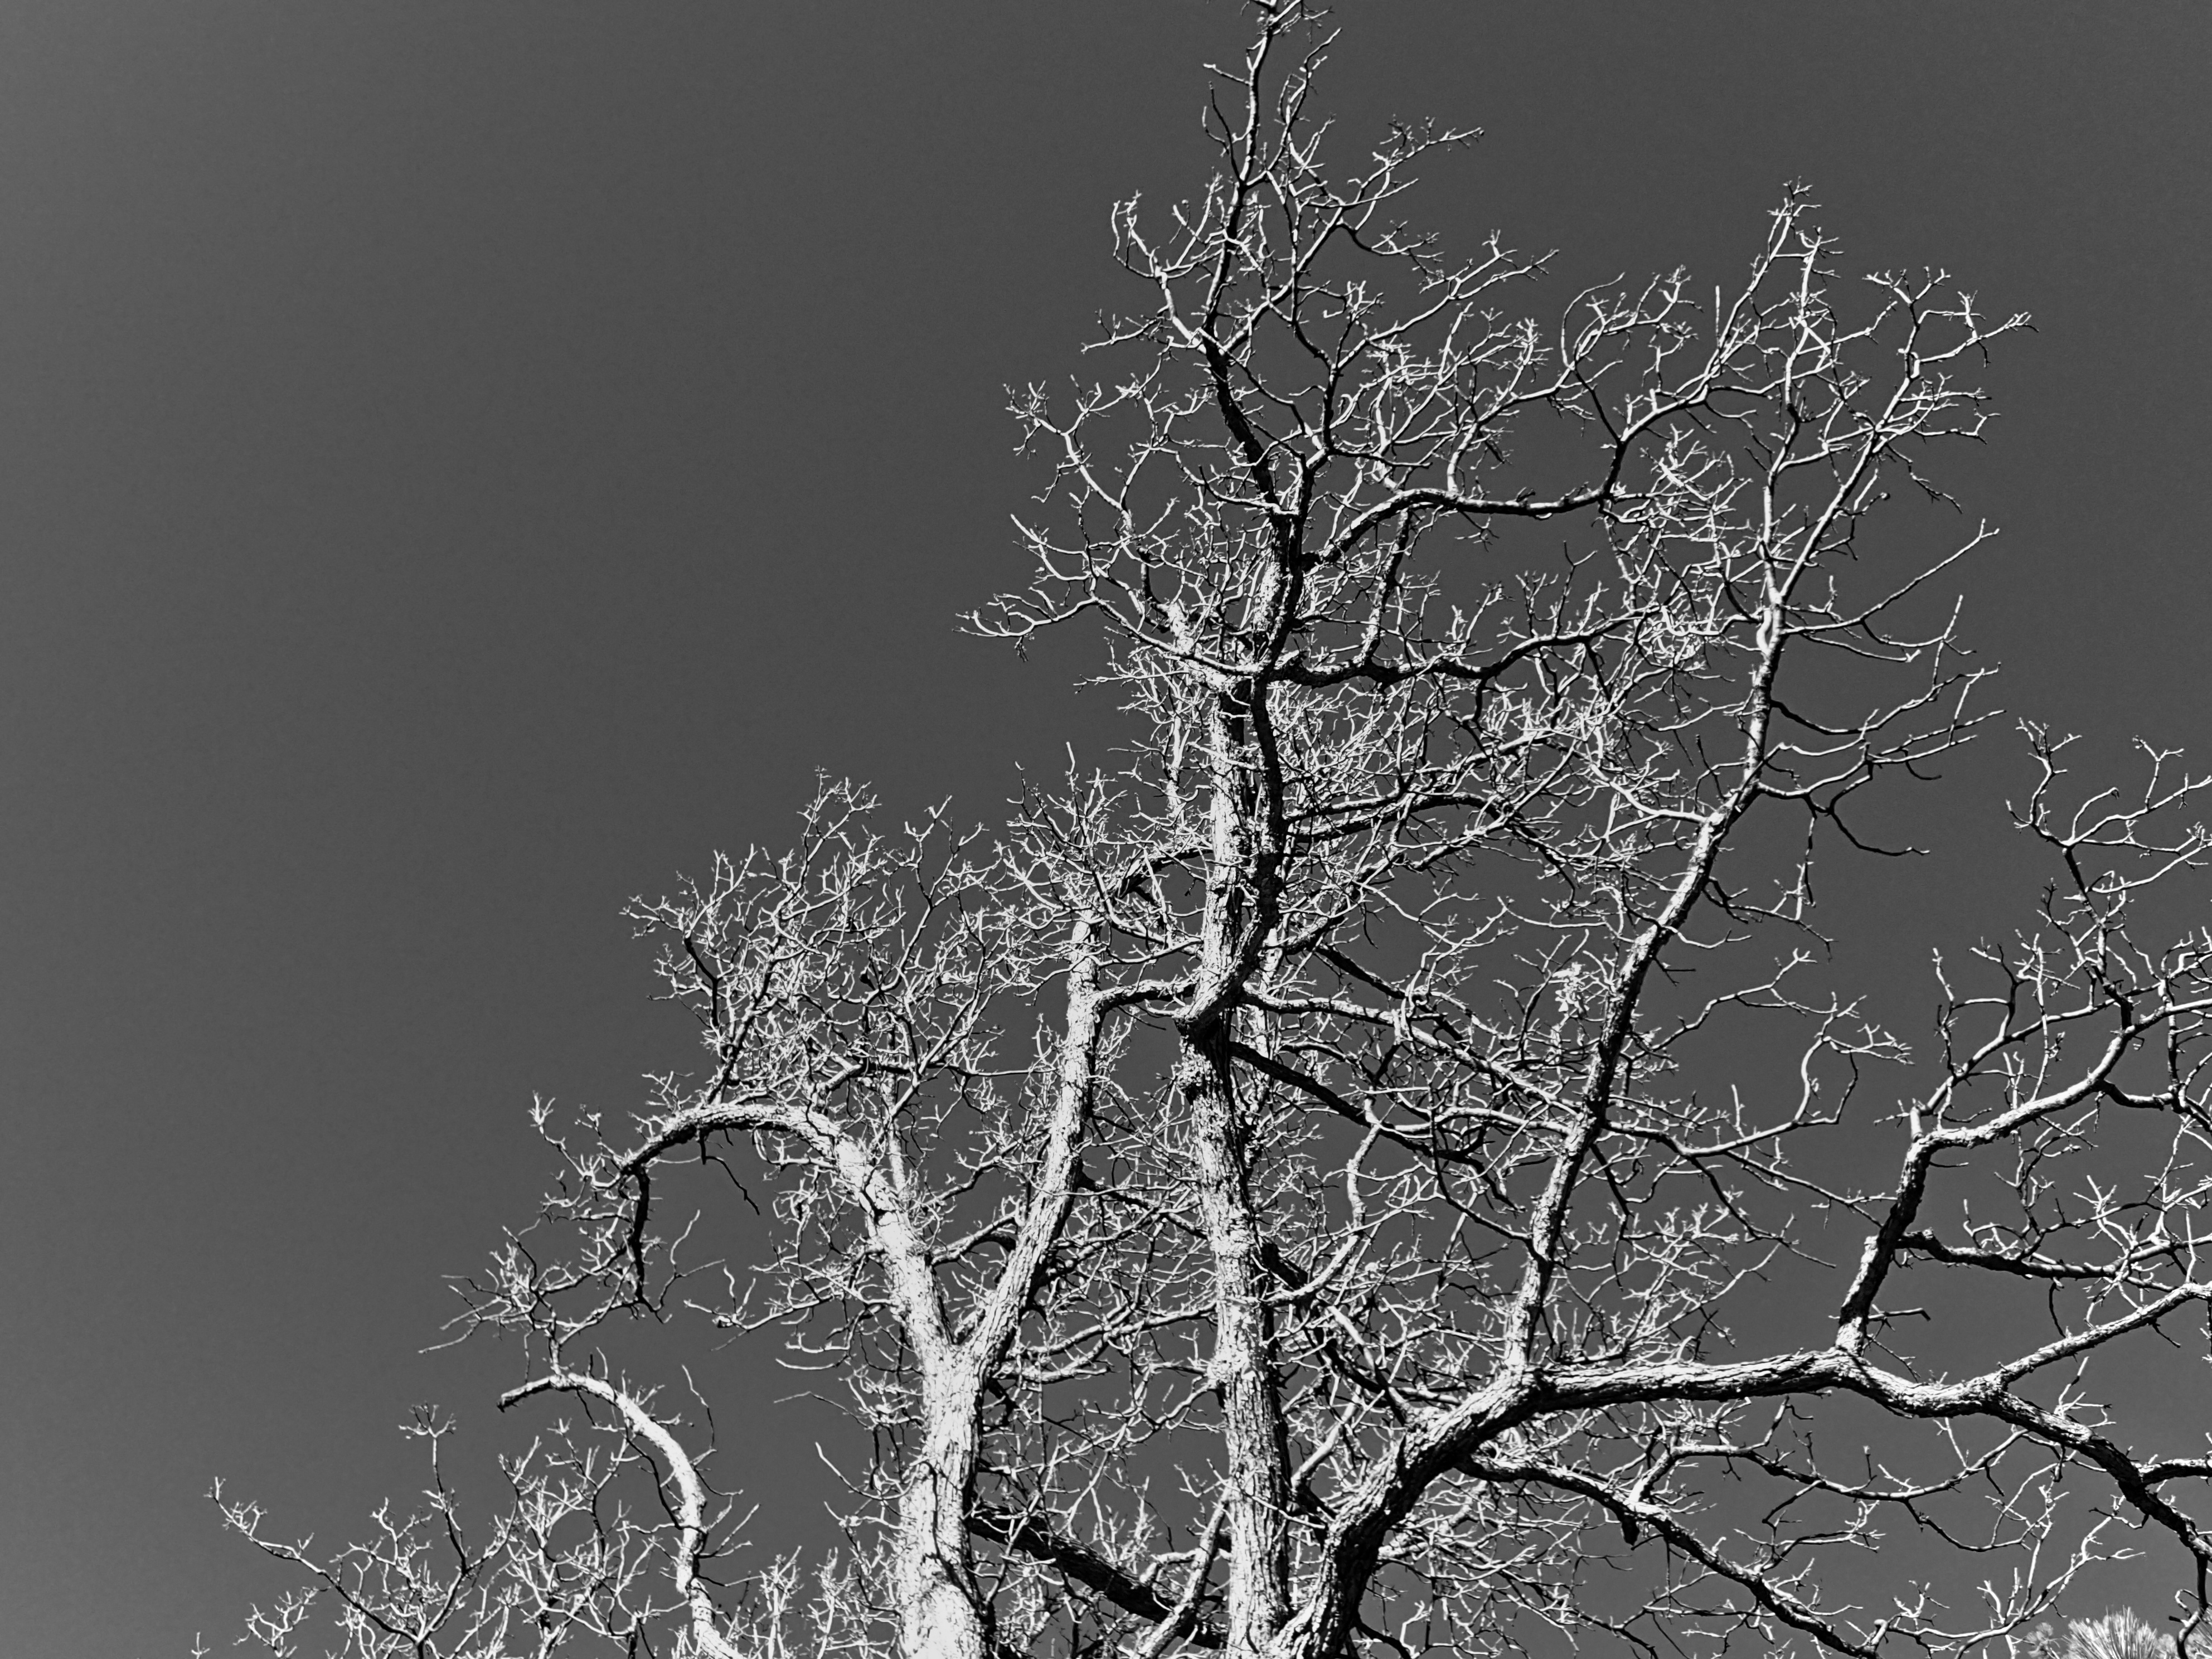
tree, branch, snow, winter, black and white, plant, leaf, frost, ice, soil, darkness, monochrome, twig, bicycling, freezing, monochrome photography, woody plant